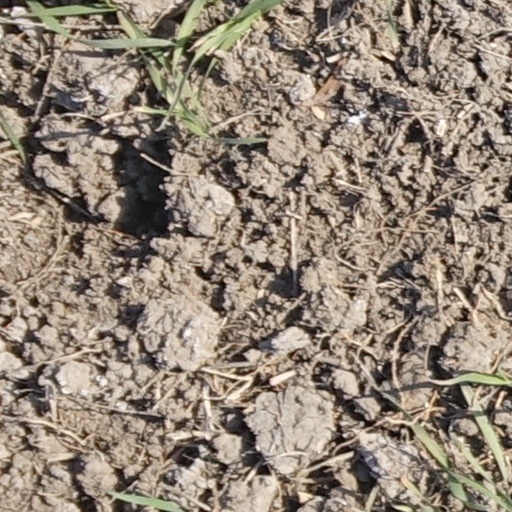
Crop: wheat